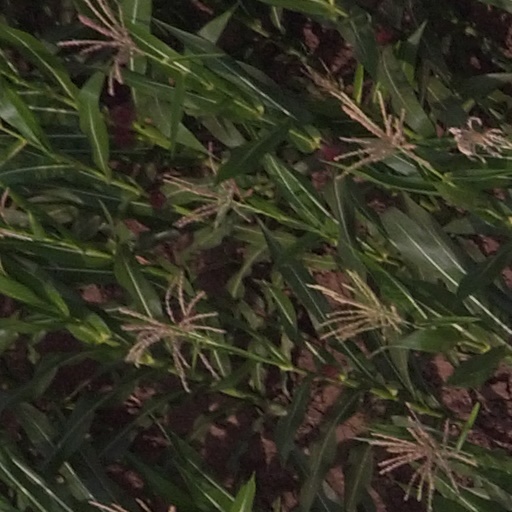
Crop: maize; corn